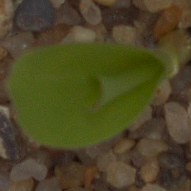
Label: maize